Christian Wilhelm Blomstrand

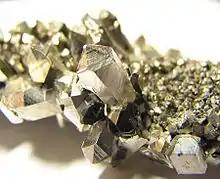
Niobium crystals

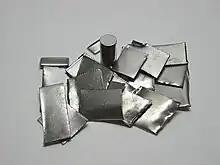
Purified niobium

Blomstrand's experimental research involved the characterization and analysis of minerals, particularly those which were rare or of unknown composition. These included euxenite, ilmenite, monazite, niobite, and tantalite. He focused on the chemical analysis of what are now known as the group Vb subgroup of Group 5 elements. These "earth acids" include the elements tantalum, niobium, molybdenum, tungsten, and their various mineral associates.